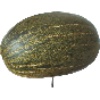
Label: Melon Piel de Sapo 1